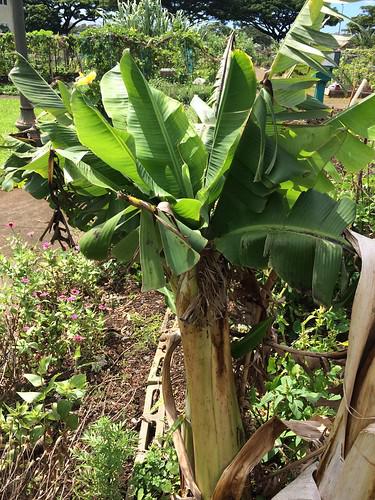
Plant: Banana
Disease: banana bunchy top